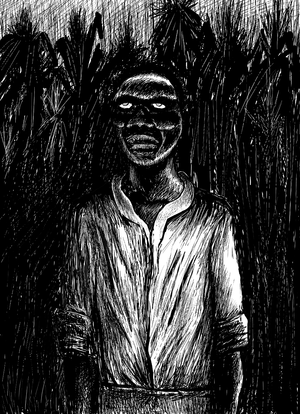
Un zombie ou zombi est une personne ayant perdu toute forme de conscience et d'humanité, au comportement violent envers les êtres humains et dont le mal est terriblement contagieux.